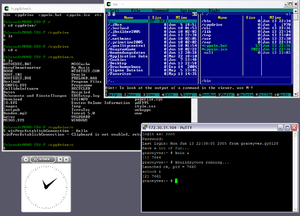
En informatique, l'émulation consiste à substituer à un élément de matériel informatique – tel un terminal informatique, un ordinateur ou une console de jeux – un logiciel.
Cygwin est une collection de logiciels libres à l'origine développés par Cygnus Solutions permettant à différentes versions de Windows de Microsoft d'émuler un système Unix. Il vise principalement l'adaptation à Windows de logiciels qui fonctionnent sur des systèmes POSIX. Cygwin simule un environnement Unix sous Windows, rendant possible l'exécution de ces logiciels après une simple compilation. Les programmes ainsi portés sur Cygwin, fonctionnent mieux sur Windows NT, Windows 2000 et Windows XP que sur les versions antérieures de Windows, mais certains peuvent s'exécuter de façon tout à fait acceptable sur Windows 95 et Windows 98. La version 1.5.24-2 du 31 janvier 2007 est la dernière à être officiellement compatible avec Windows 95/98/Me.